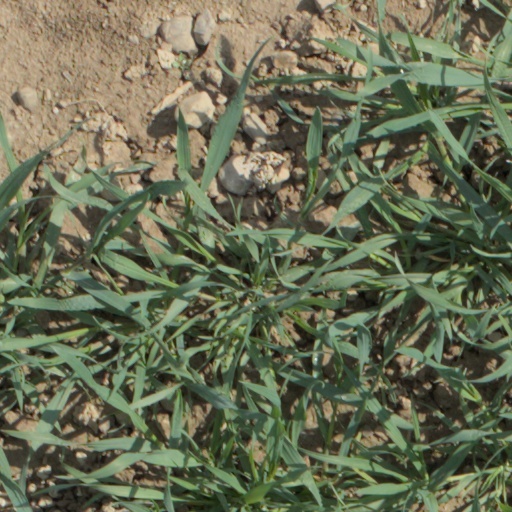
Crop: wheat